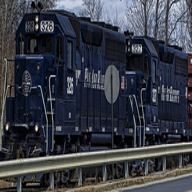
Vehicle type: Trains